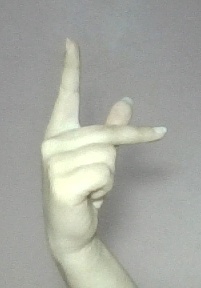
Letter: dha